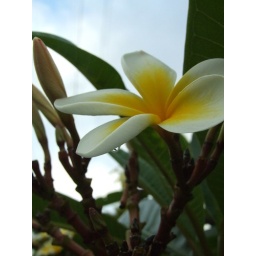
yellow frangipani flowers against blue sky